Abc conjecture

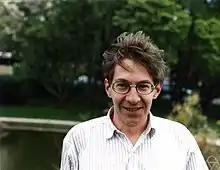
Mathematician Joseph Oesterlé

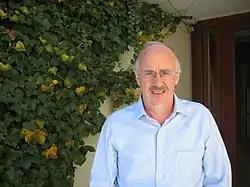
Mathematician David Masser

The "abc" conjecture (also known as the Oesterlé–Masser conjecture) is a conjecture in number theory that arose out of a discussion of Joseph Oesterlé and David Masser in 1985. It is stated in terms of three positive integers "formula_1" and "formula_2" (hence the name) that are relatively prime and satisfy "formula_3". The conjecture essentially states that the product of the distinct prime factors of "formula_4" cannot often be much smaller than "formula_2". A number of famous conjectures and theorems in number theory would follow immediately from the "abc" conjecture or its versions. Mathematician Dorian Goldfeld described the "abc" conjecture as "The most important unsolved problem in Diophantine analysis".